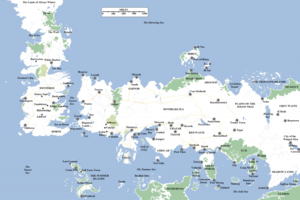
Carte du monde du Trône de fer